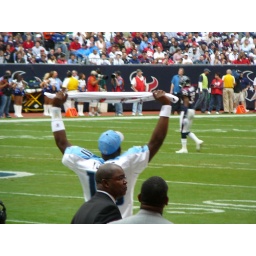
Throw up the white flag -- or towel -- its over baby!